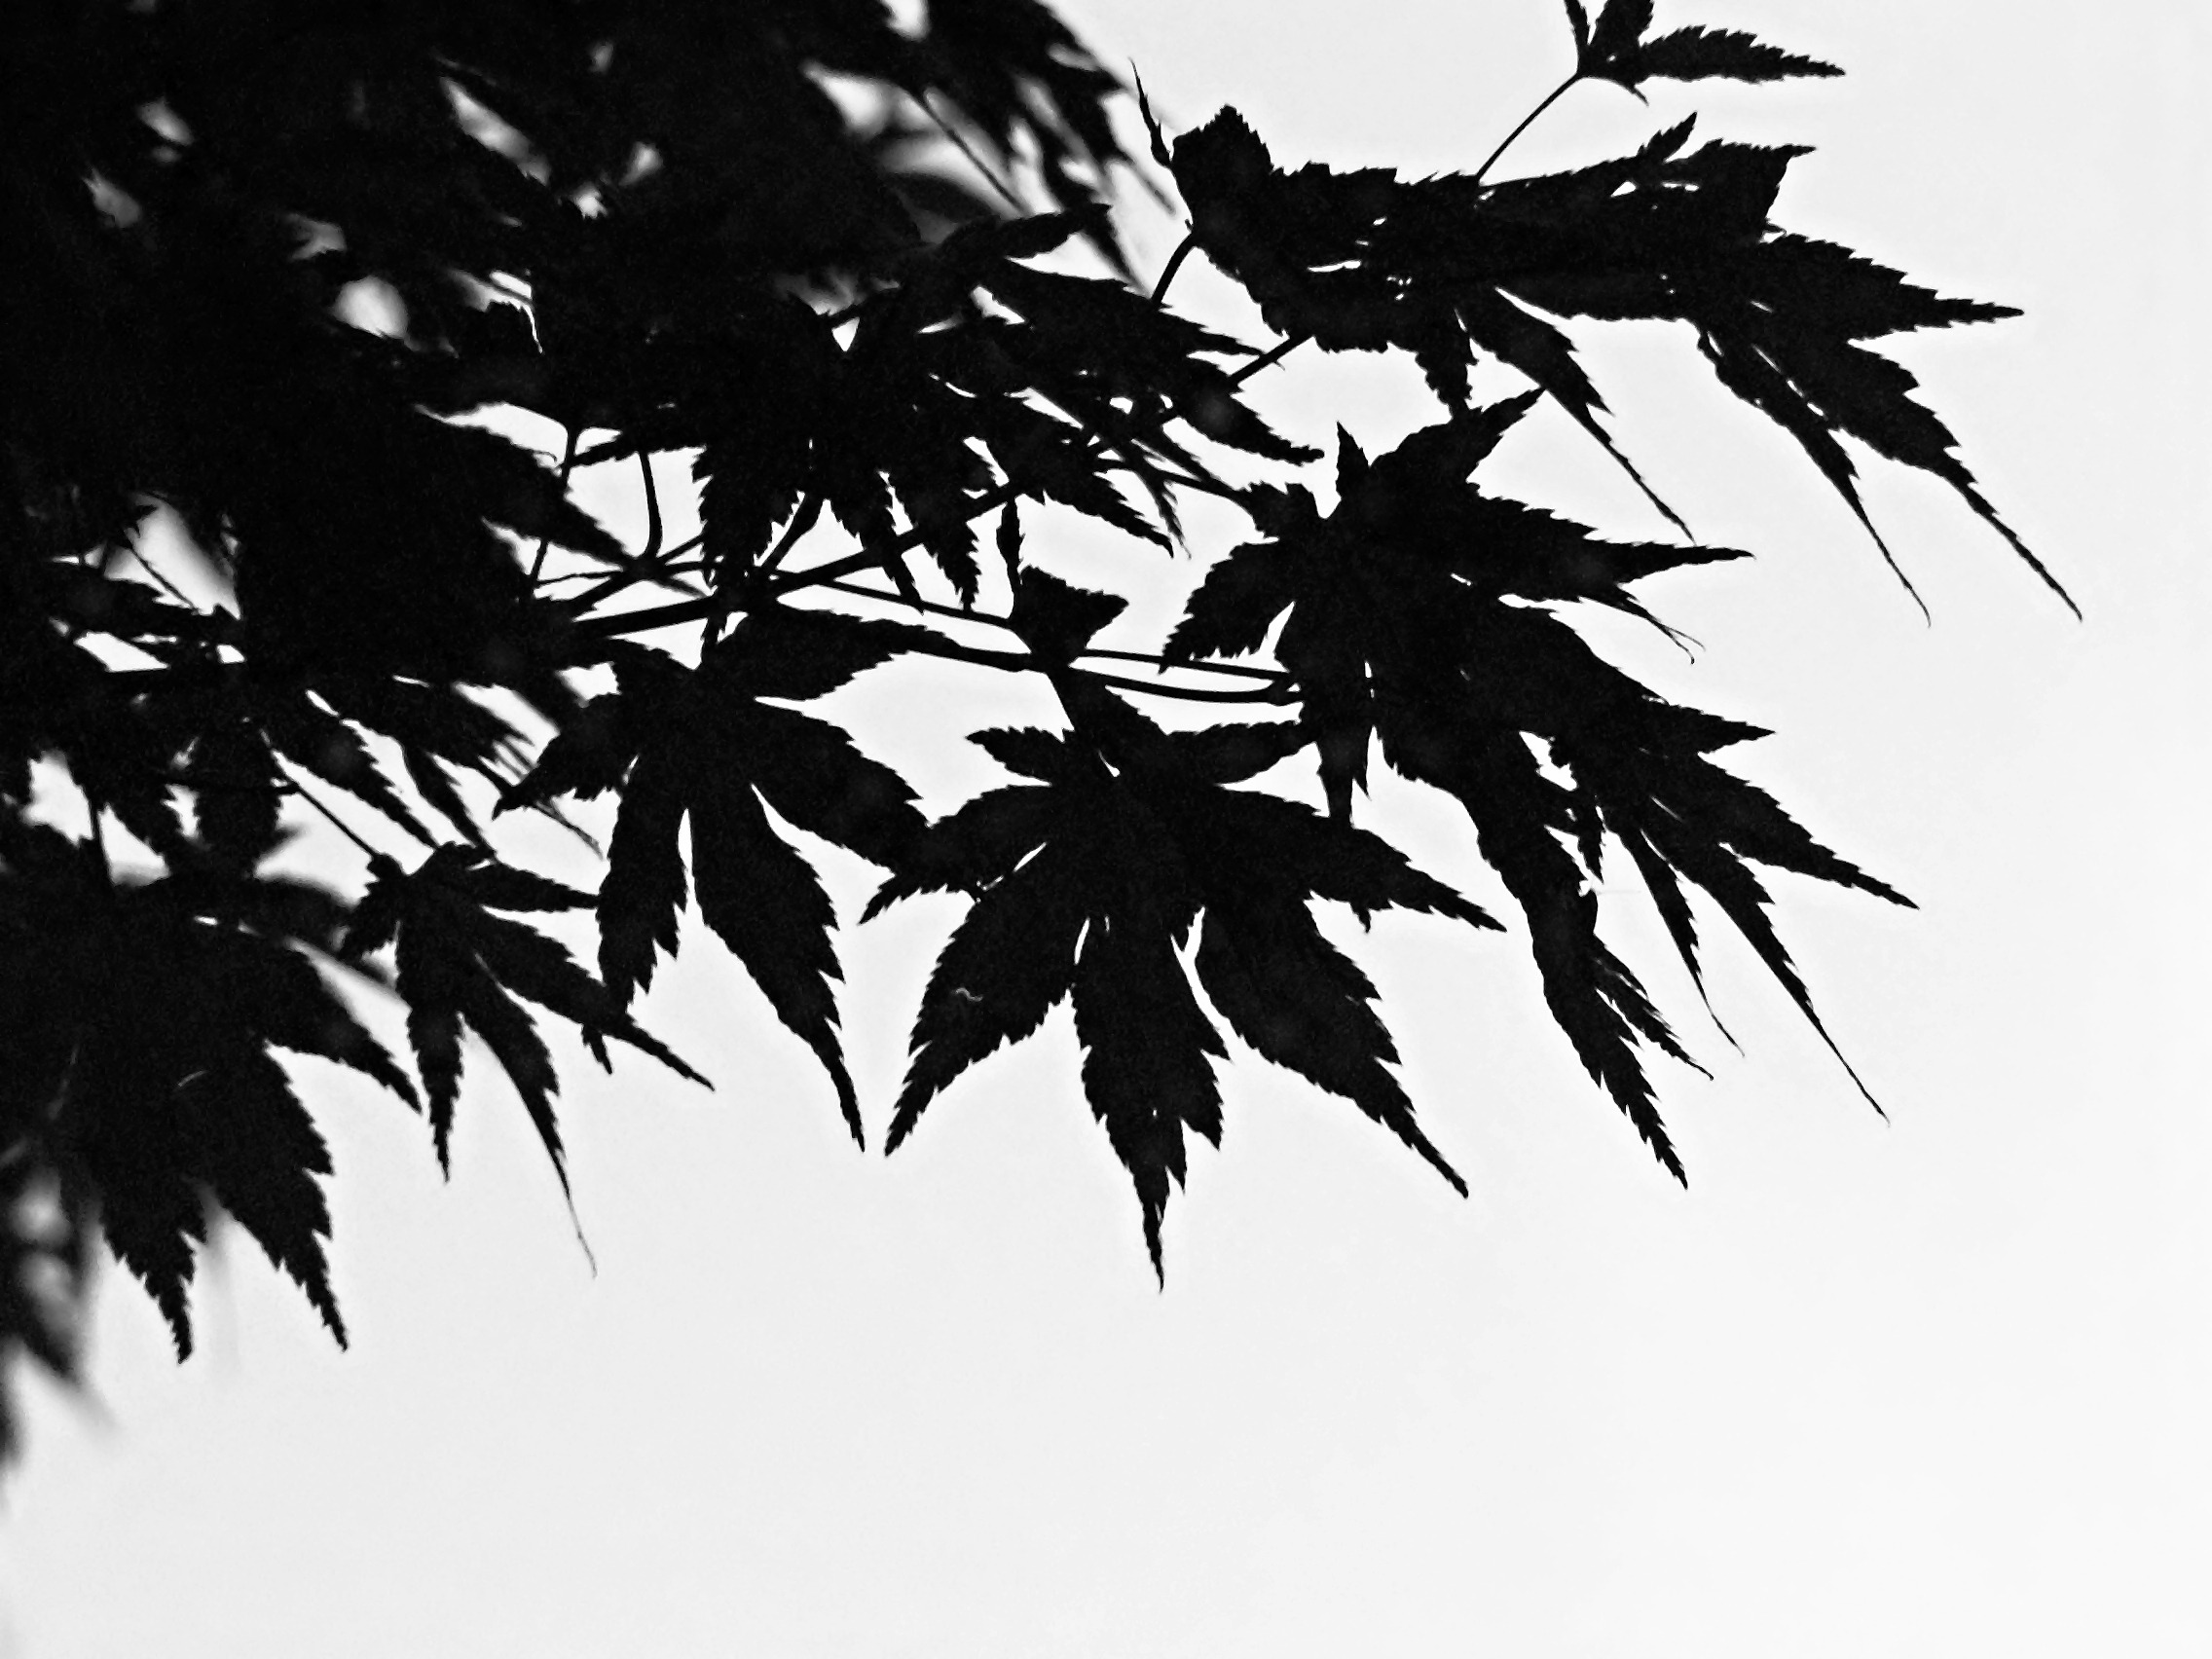
tree, nature, branch, silhouette, black and white, plant, leaf, foliage, monochrome, maple tree, twig, detail, flowering plant, stunted, monochrome photography, woody plant, land plant, arecales, chinese maple